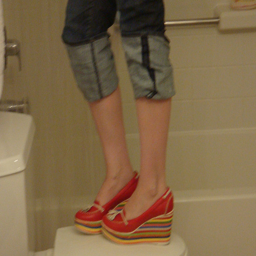
A woman standing on top of a toilet in a restroom.
Shot of person's feet wearing heels while standing on a toilet.
A young woman in colorful shoes is standing on a toilet seat.
a woman standing on top of a toilet seat wearing a pair of colorful shoes
A girl with striped shoes is standing on a toilet.